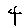
Label: 4